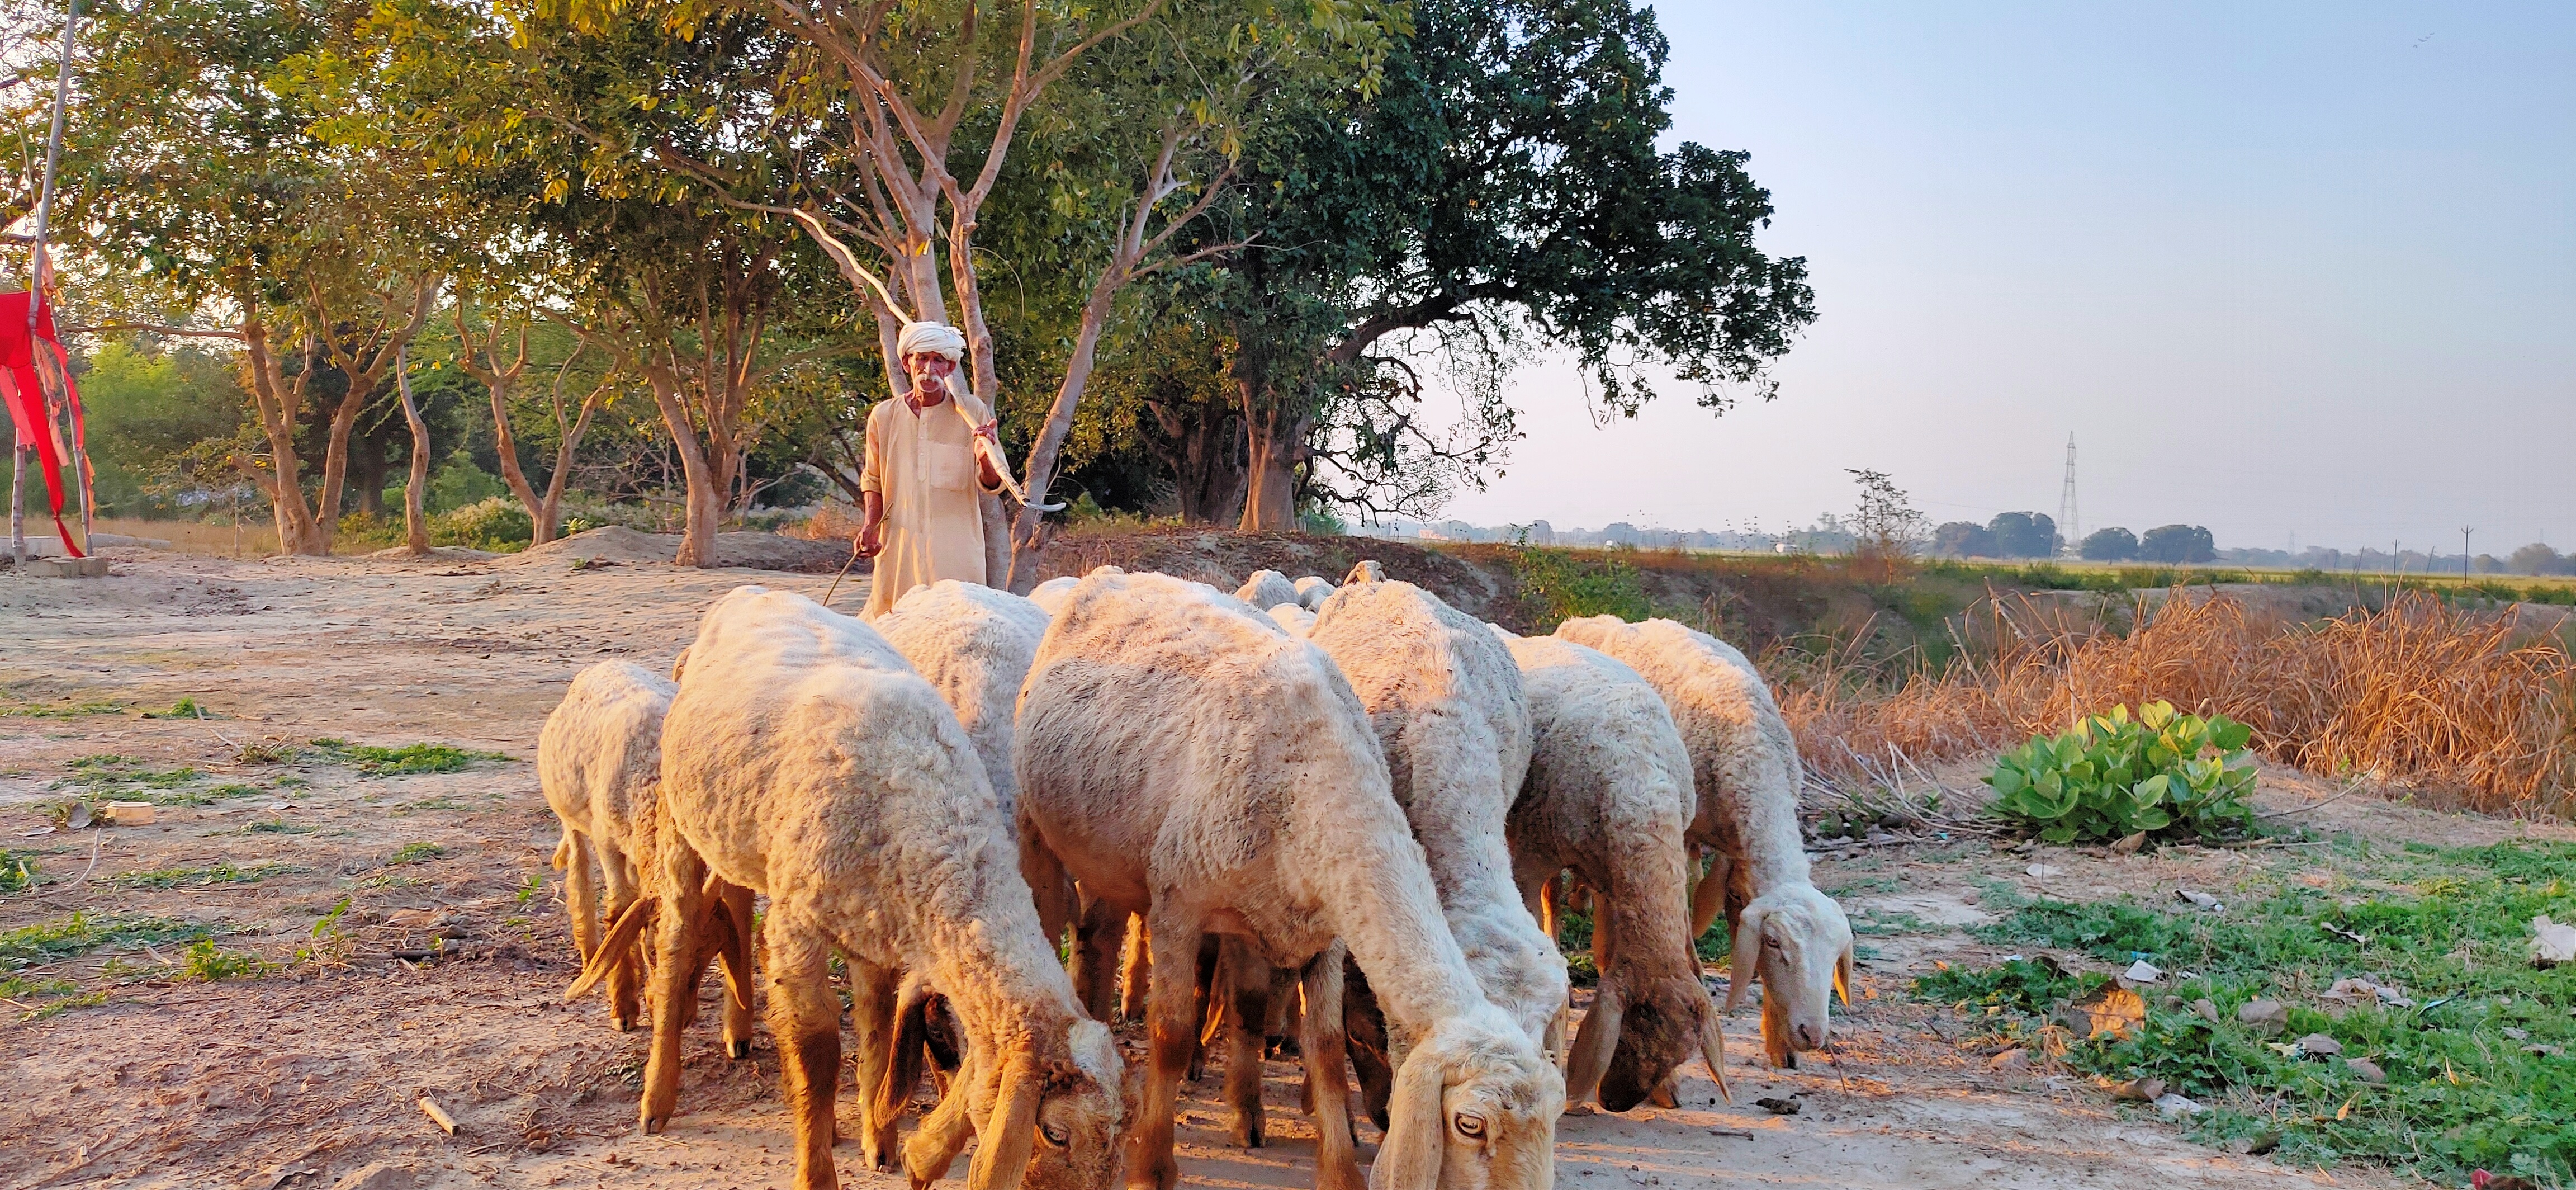
sheep, shepherd, herd, wildlife, livestock, rural area, tree, adaptation, plant, herding, landscape, bovine, llama, camelid